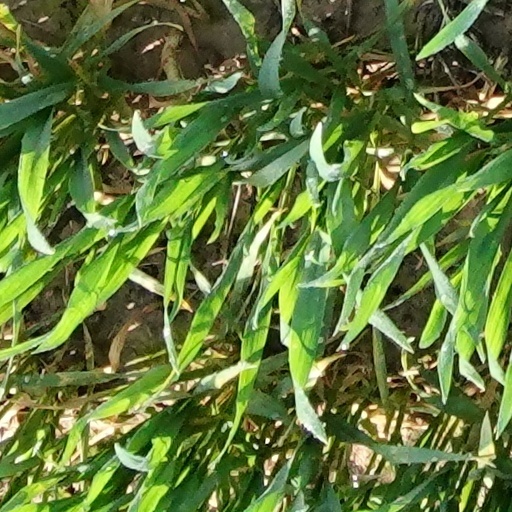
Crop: wheat